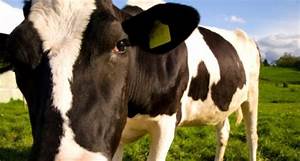
Label: mucca